Kentish Town

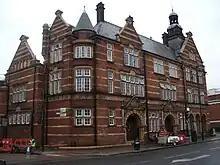
St Pancras Public Baths

Pub rock is usually traced back to the "Tally Ho" in Kentish Town, a former jazz pub, where Eggs over Easy started playing in May 1971, and were soon joined by Bees Make Honey, Brinsley Schwarz, Max Merritt and the Meteors, Ducks Deluxe and others. The Assembly House is a Grade II listed pub at 292–294 Kentish Town Road.